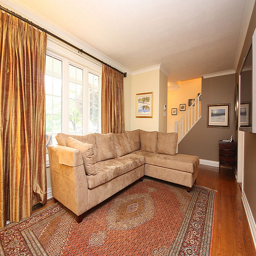
The living room of a home with a large sectional couch.
A L shaped couch in the living room
A very net living room with a big, peace couch under a large rug.
A large sectional sofa is sitting to the far left of a television screen.
A tan sofa sectional sits on an ornate rug.